Pioneer Hall (Oregon)

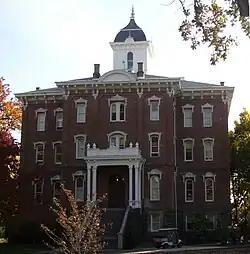
Pioneer Hall at Linfield College

Pioneer Hall is the oldest building at Linfield College in McMinnville, Oregon, United States. Opened in 1883, the four-story Italianate structure formerly housed the entire school. Constructed of red bricks and topped with a belfry, the structure was added to the National Register of Historic Places in 1978 as Pioneer Hall, Linfield College. Part of the hall serves as residences and part as classrooms.